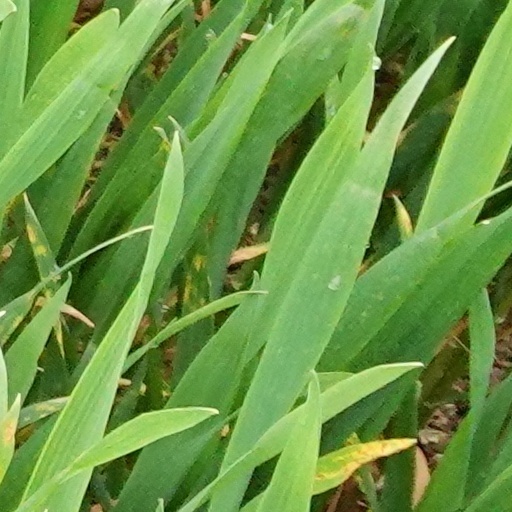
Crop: wheat